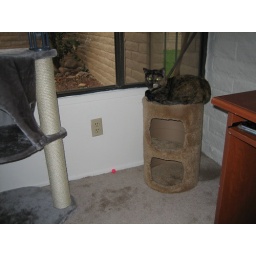
Huntress again in the window sitting on a kitten condo